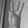
ASL letter: W